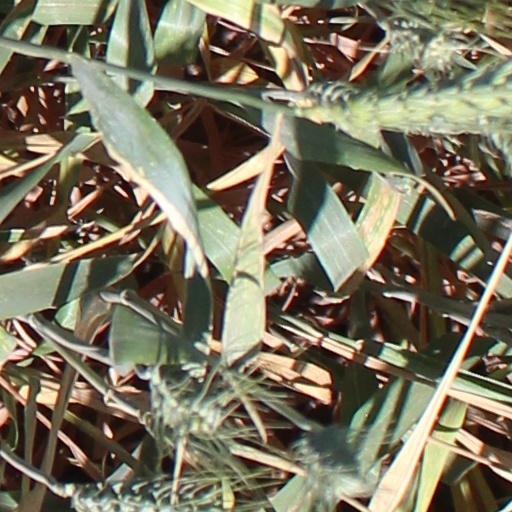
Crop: wheat